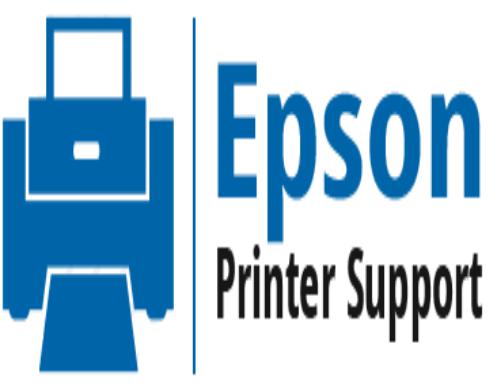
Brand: EPSON
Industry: Electronic